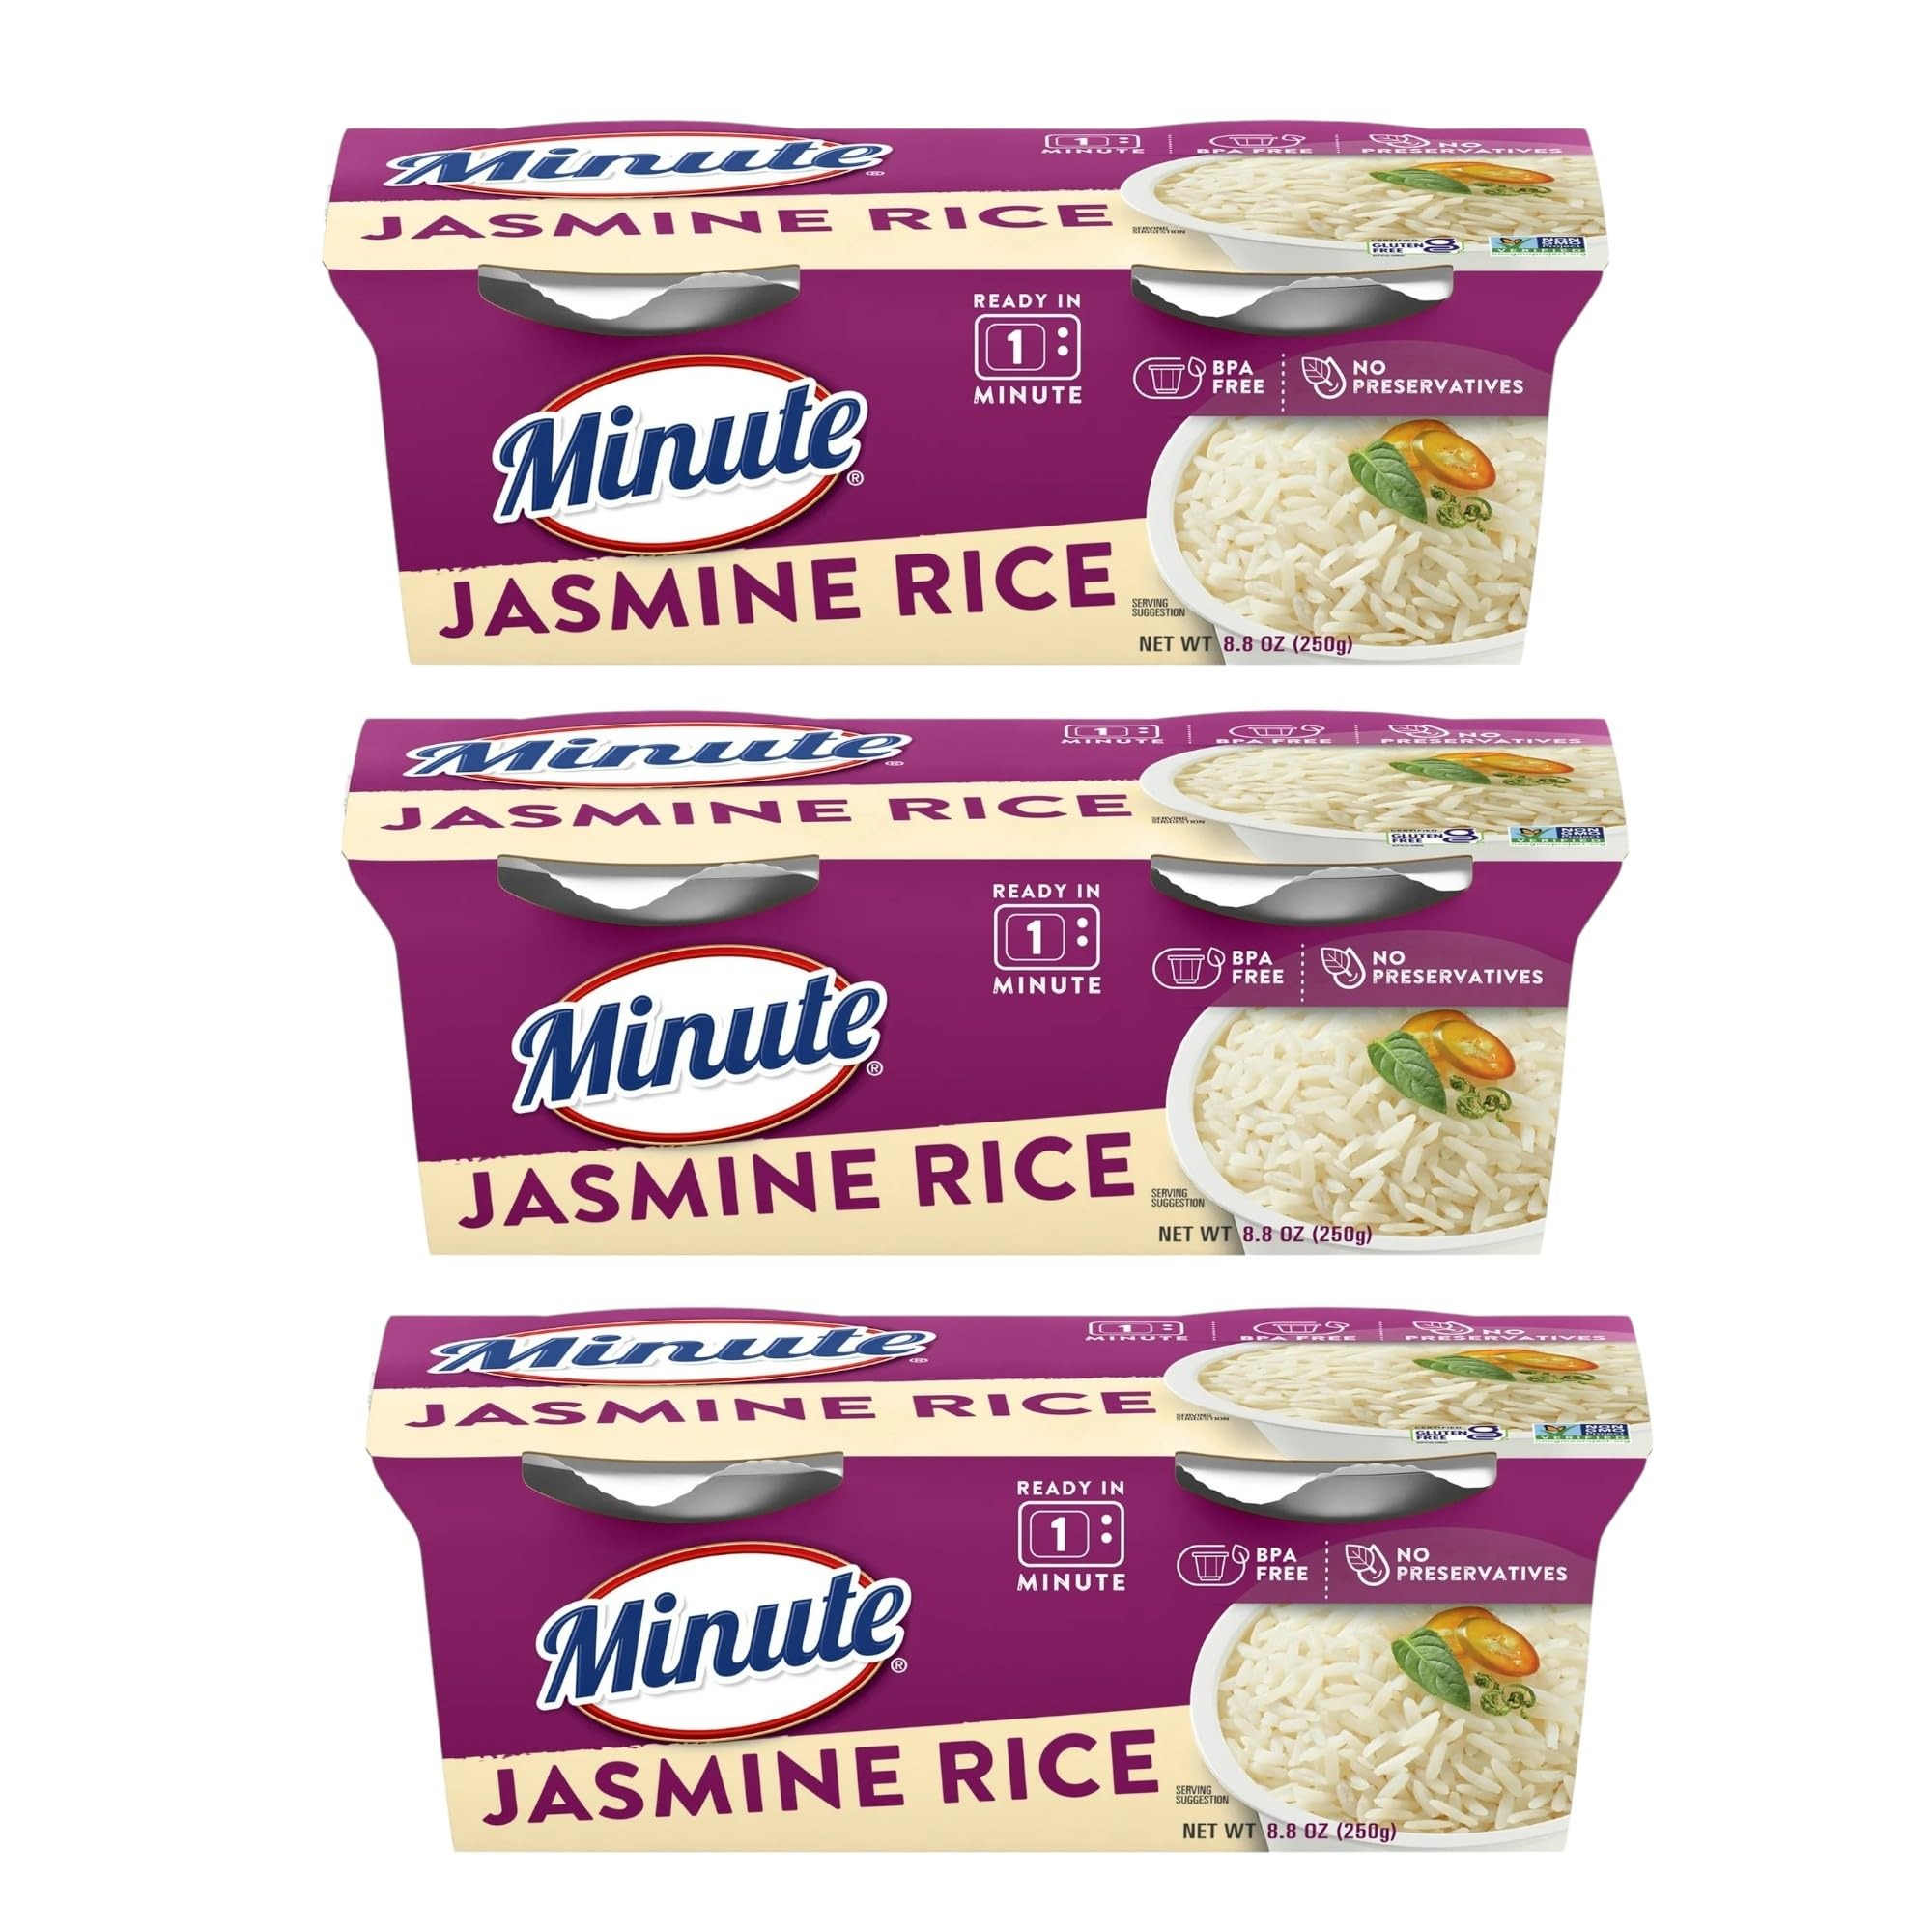
Item Name: Minute Ready-to-Serve Jasmine Rice, 4.4 oz Microwavable Cups, 2 Count, Pack of 3
Bullet Point 1: CONVENIENCE: Ready-to-serve jasmine rice in individual microwavable cups that heat up in just 60 seconds for quick and easy meal preparation
Bullet Point 2: PORTION CONTROL: Pre-measured 4.4-ounce cups provide perfect single servings, eliminating waste and guesswork in portioning
Bullet Point 3: MULTIPACK VALUE: Contains 3 packs with 2 cups each, offering 6 individual servings of premium jasmine rice
Bullet Point 4: STORAGE FRIENDLY: Compact cups are perfect for pantry organization and take up minimal space while keeping rice fresh
Bullet Point 5: VERSATILITY: Ideal for quick meals, side dishes, or as a base for various recipes - simply heat and serve
Product Description: Enjoy the convenience of perfectly cooked jasmine rice in just minutes with these ready-to-serve microwavable cups. Each package includes three sets of two 4.4-ounce cups, giving you six servings of aromatic jasmine rice. These individual portions are ideal for quick lunches, busy weeknight dinners, or when you need a simple side dish without the fuss of traditional rice cooking. The microwave-safe cups heat quickly and deliver fluffy, tender rice with that distinctive jasmine fragrance and flavor. Perfect for meal prep, office lunches, or any time you want restaurant-quality rice without the wait. Simply heat and serve - no measuring, no mess, and no cleanup required. These perfectly portioned cups eliminate waste and ensure consistent results every time.
Value: 3.0
Unit: Count

Price: 7.5